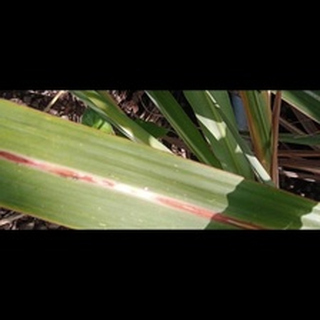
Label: sugarcane_red_rot